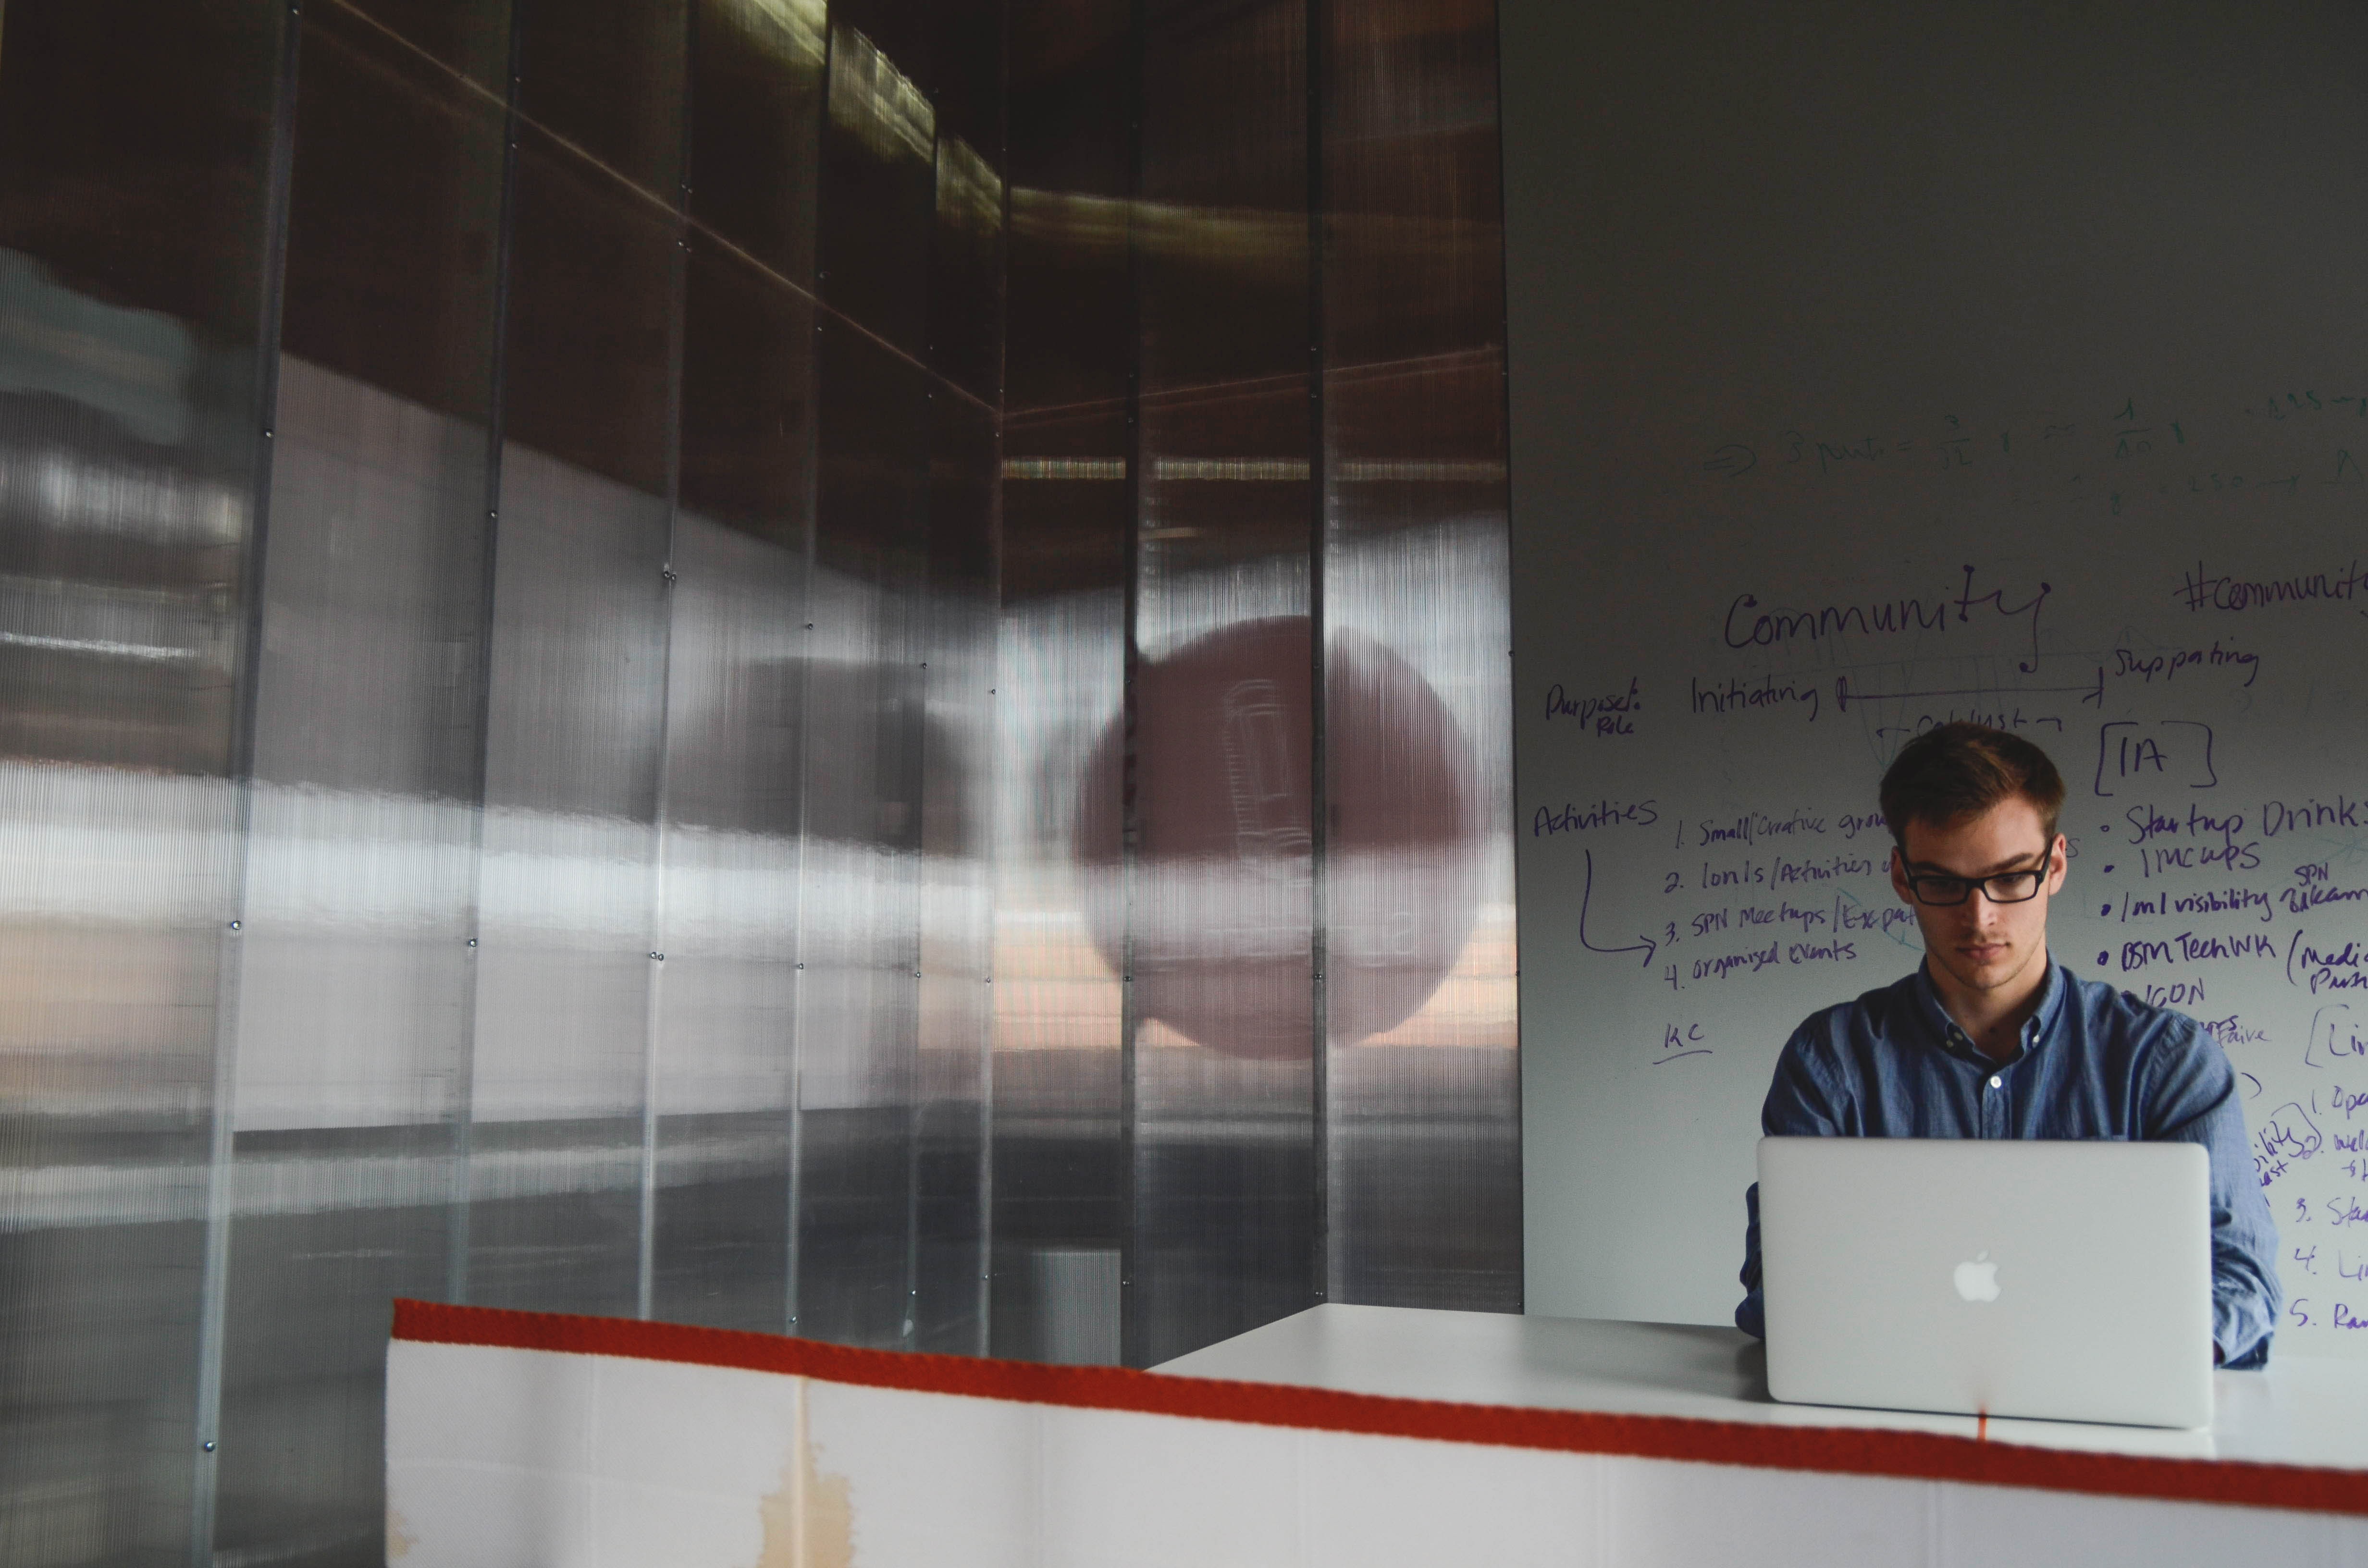
desk, notebook, man, working, people, notepad, young, sitting, corporate, office, professional, business, write, startup, design, freelancer, freelance, image, casual, company, businessman, planing, entrepreneur, start up